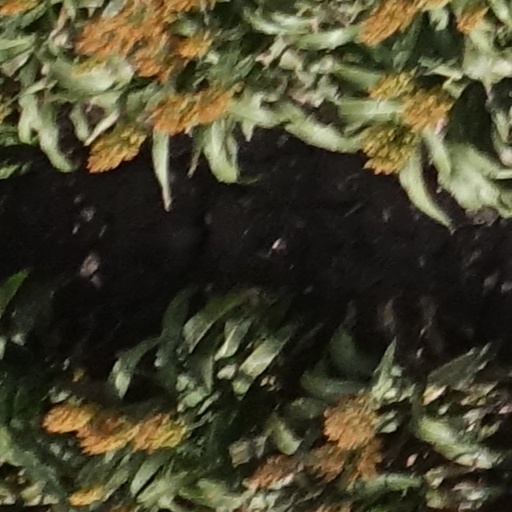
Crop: sorghum